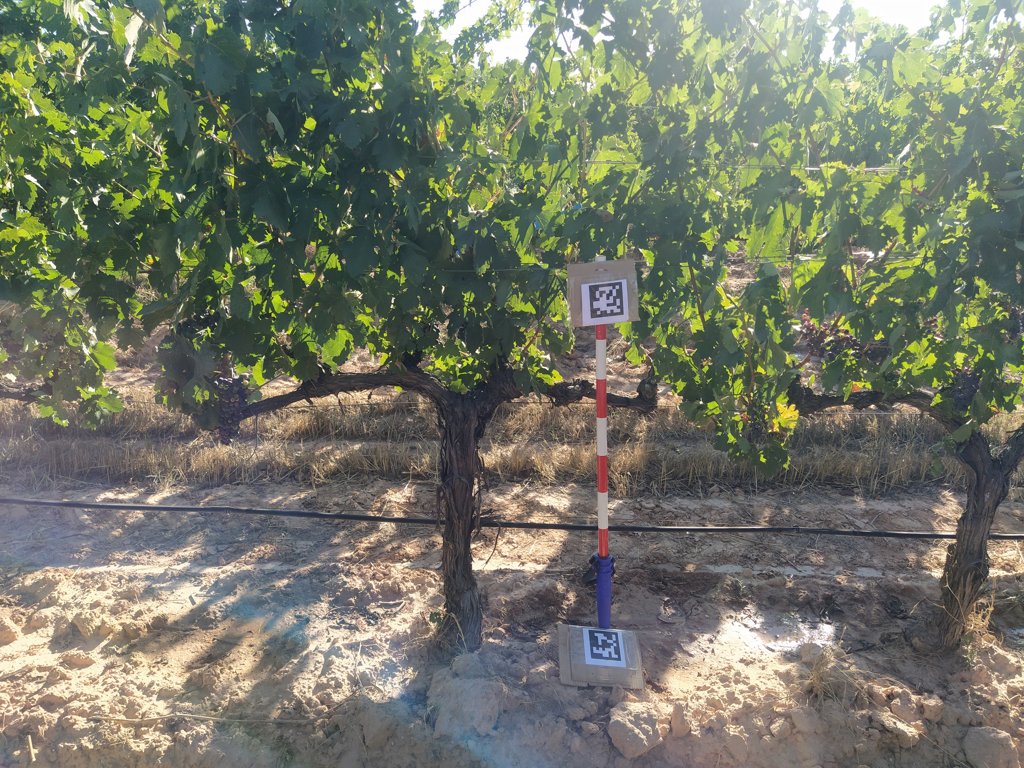
Berries visible: 262
Grape clusters: 8